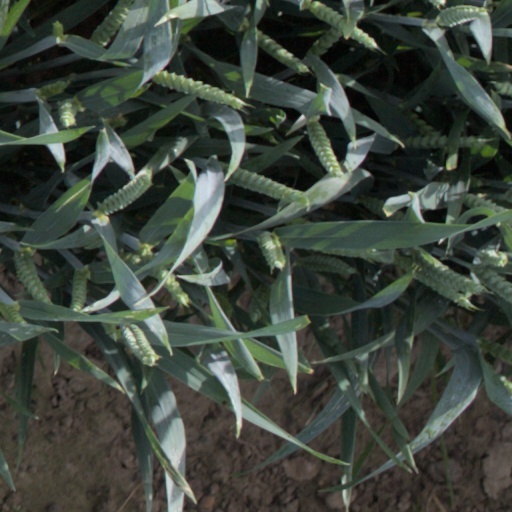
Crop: wheat